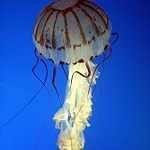
Label: sea